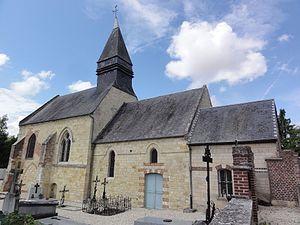
Pithon est une commune française située dans le département de l'Aisne, en région Hauts-de-France.
L'église Saint-Rémi de Pithon est une église située à Pithon, en France.